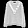
Label: Pullover